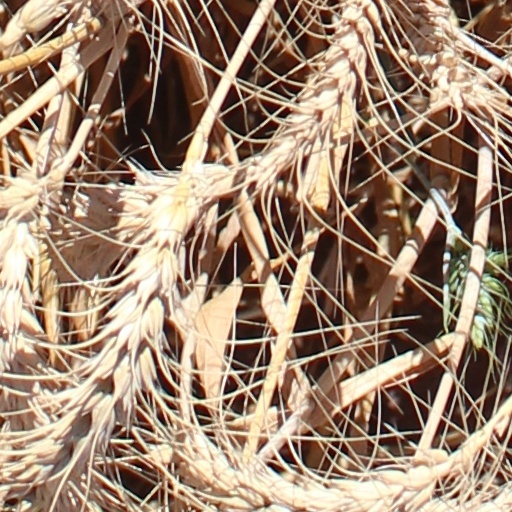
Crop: wheat